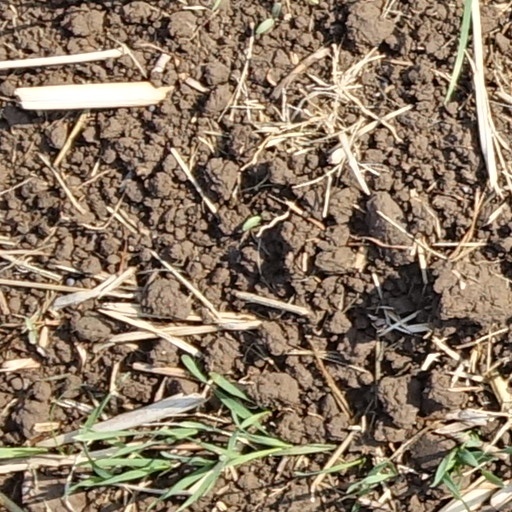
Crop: wheat